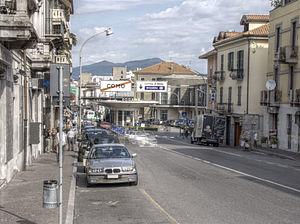
La frontière entre l'Italie et la Suisse est la frontière internationale séparant ces deux pays.